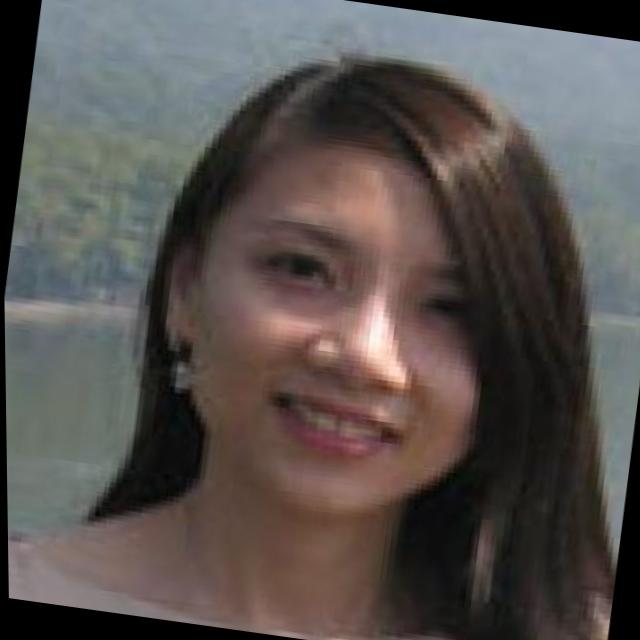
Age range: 21-44